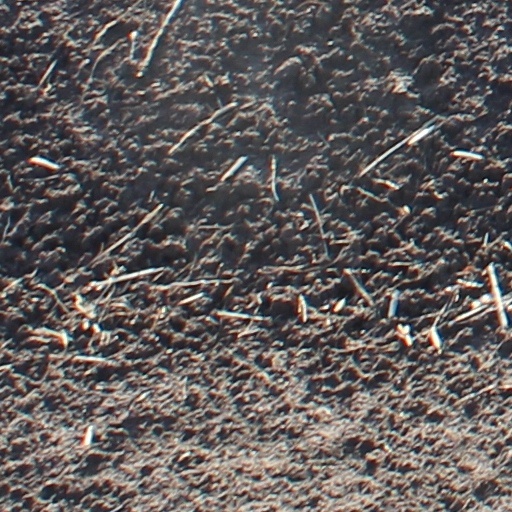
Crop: wheat